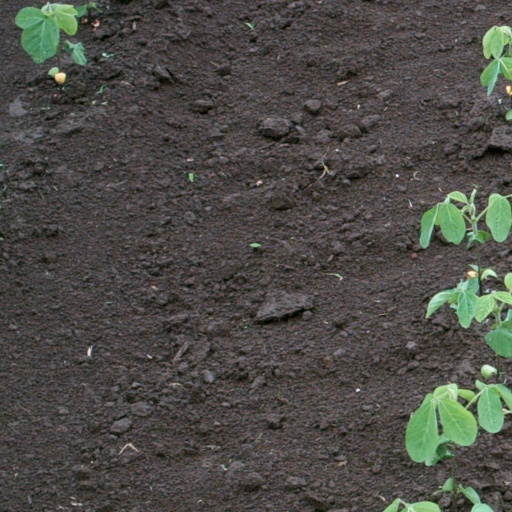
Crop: soybean